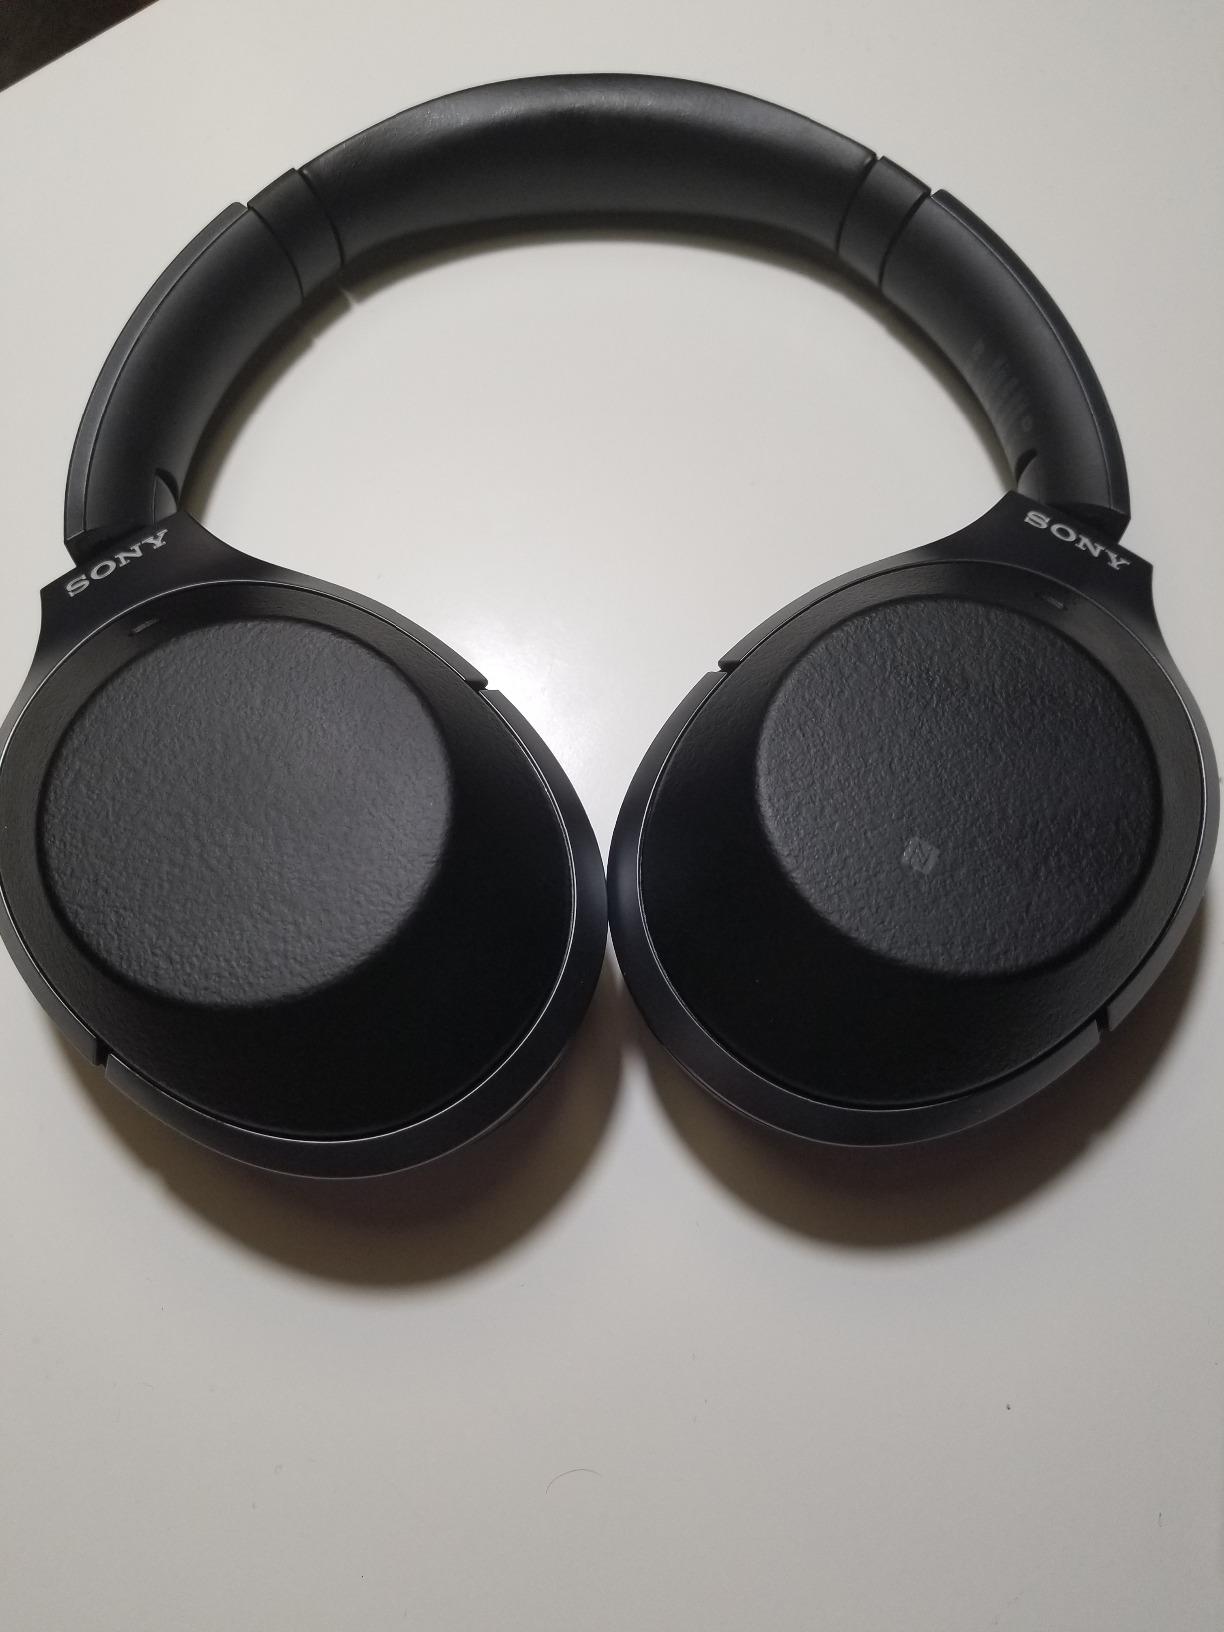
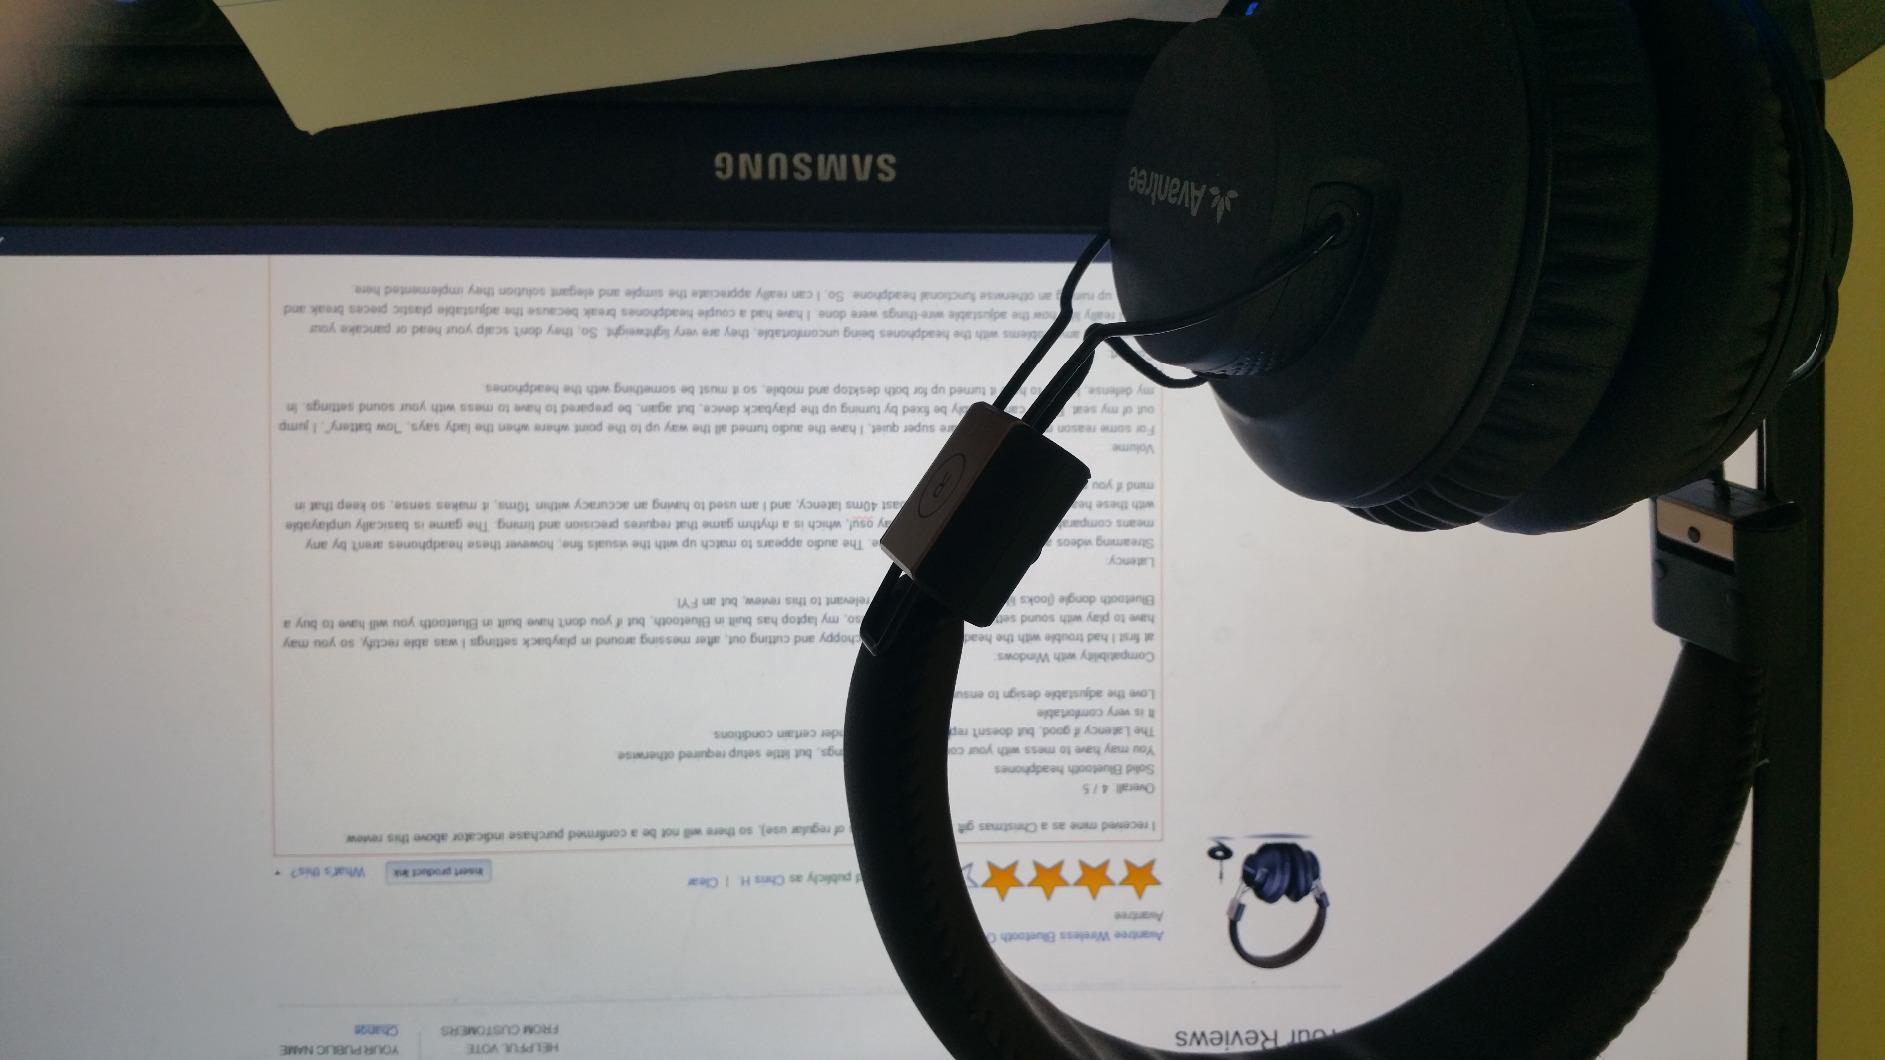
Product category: headphones
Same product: no